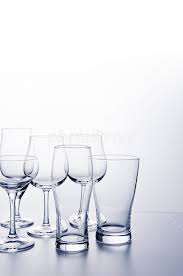
Waste category: glass